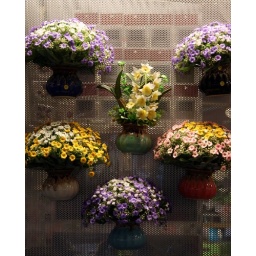
saw these flowers pots on display in the airport departure hall